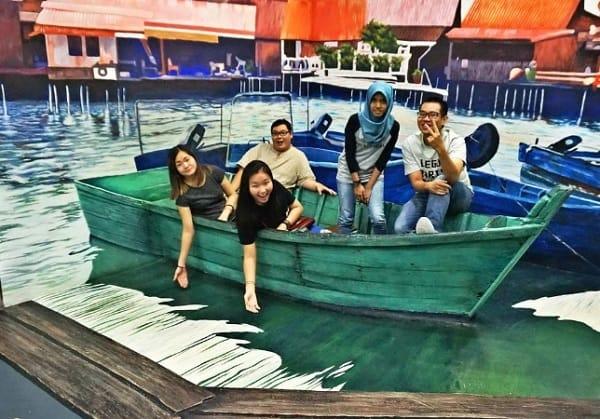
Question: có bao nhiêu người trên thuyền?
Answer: có năm người